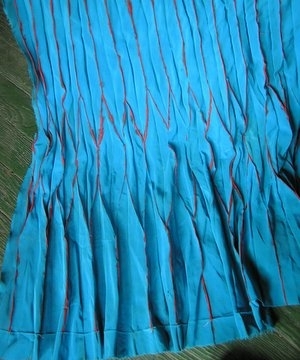
Texture: pleated